Jonas Abrahamsen

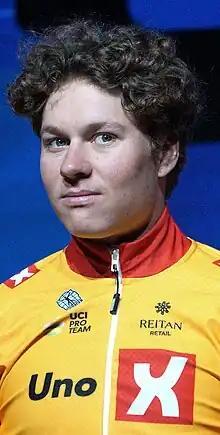
Abrahamsen in 2023

Jonas Abrahamsen (born 20 September 1995) is a Norwegian professional road racing cyclist, who currently rides for UCI ProTeam .